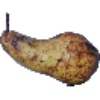
Label: pear_abate